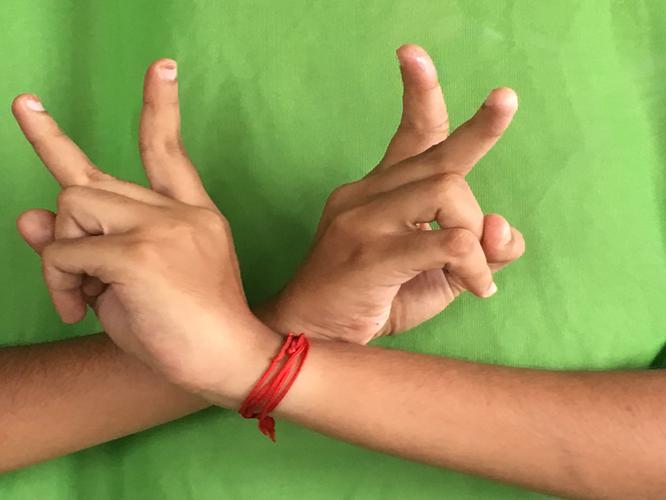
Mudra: Kartariswastika
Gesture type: double_hand